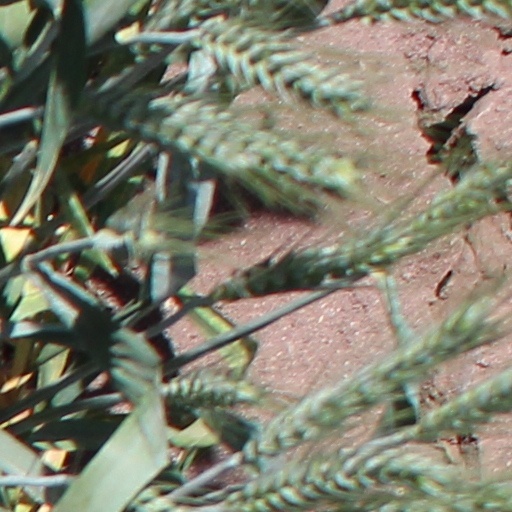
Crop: wheat